Michael Liebel Jr.

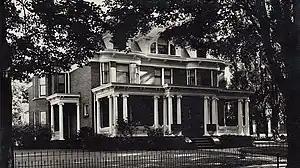

Liebel was a lifelong member of the Catholic Church and belonged to the Elks, Eagles and Moose lodges. He was described as "an enterprising and progressive business man" who was "widely known." Liebel died in Philadelphia, Pennsylvania, in 1927, and is interred was at Trinity Cemetery in Erie.